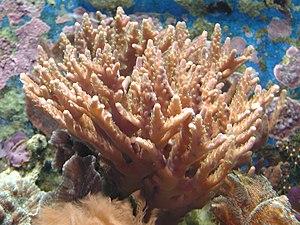
Acropora (David Excoffier)
Les Acropora sont des animaux appartenant au genre des coraux durs. Ils sont parmi les coraux les plus courants de notre époque.